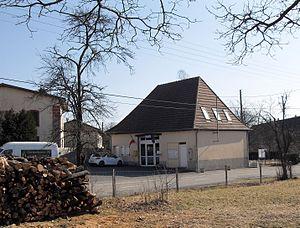
La mairie de Felon
Felon est une commune française située dans le département du Territoire de Belfort en région Bourgogne-Franche-Comté. Ses habitants sont appelés les Felonais.